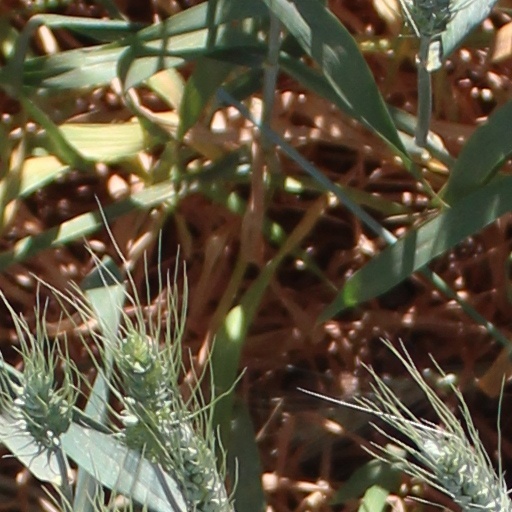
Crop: wheat